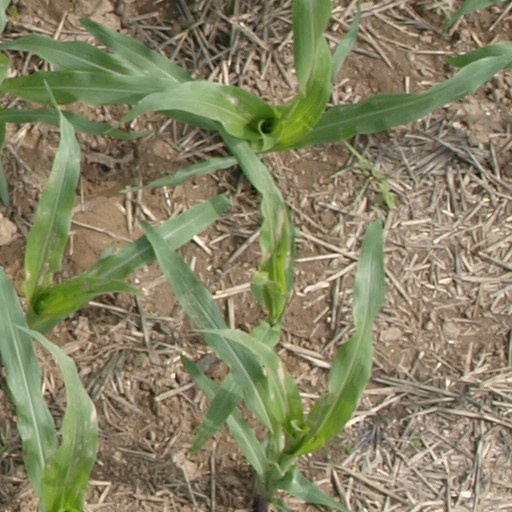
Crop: maize; corn